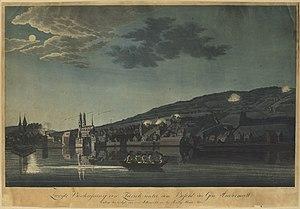
Bombardement de Zurich par le général helvetic Andermatt, 12-13. De Septembre 1802 à minuit, le lundi soir 5 heures